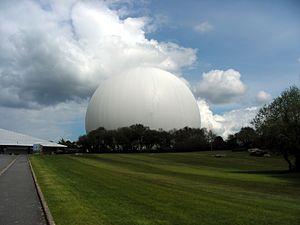
L'histoire de la Bretagne commence avec un peuplement dont les traces remontent à la Préhistoire, dès 700 000 ans av. J.-C. La période néolithique, qui commence dans ces régions vers 5000 av. J.-C., y est marquée par le développement d'un mégalithisme important se manifestant dans des sites comme le cairn de Barnenez, le cairn de Gavrinis, la Table des Marchands de Locmariaquer ou les alignements de Carnac. Au cours de sa protohistoire qui commence vers le milieu du IIIᵉ millénaire av. J.-C., le sous-sol riche en étain permet l'essor d'une industrie produisant des objets de bronze, ainsi que de circuits commerciaux d'exportation vers d'autres régions d'Europe. Durant les siècles qui précèdent notre ère, elle est habitée par des peuples gaulois comme les Vénètes ou les Namnètes, avant que ces territoires ne soient conquis par Jules César en 57 av. J.-C., puis progressivement romanisés.